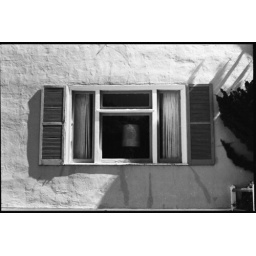
North Berkeley Architecture. The lamp reminds me of a person in the window. Canon TLb, 50mm f/1.8, Kodak Tri-X